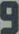
Number: 9